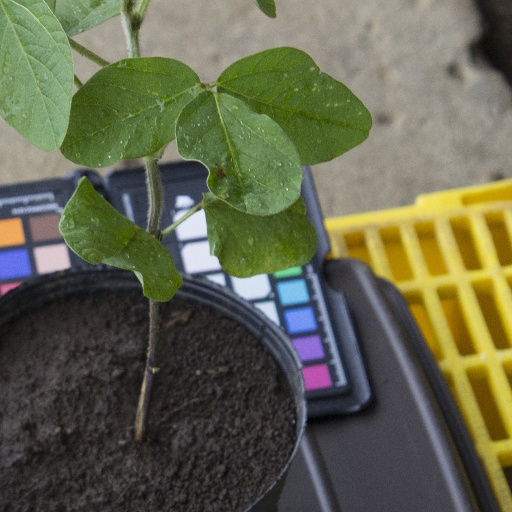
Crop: soybean